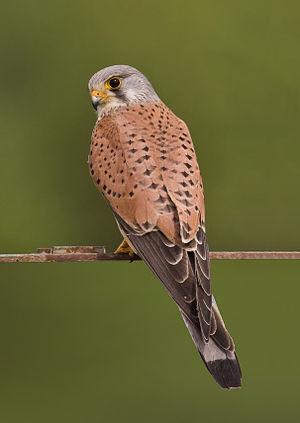
Un Faucon crécerelle (Falco tinnunculus). Türkçe: Bayağı kerkenez (Falco tinnunculus).
L'Avocette élégante est une espèce d'oiseaux de la famille des Recurvirostridae, la seule espèce du genre Recurvirostra vivant en Europe.
La France compte plus de 570 espèces d'oiseaux sur son territoire. La liste qui suit ne concerne que les espèces de France métropolitaine, par ordre et famille.
Le faucon crécerelle est une petite espèce d'oiseaux de proie agile de la famille des falconidés. C'est l'un des rapaces les plus communs de France avec la buse variable et le milan noir. Son petit est le fauconneau. C'est un oiseau diurne.
Le Site de Grand Intérêt Biologique des Viviers, plus connu sous le nom de Terril des Viviers est un ancien site de charbonnage s'étendant à l'est de Gilly, section de la ville de Charleroi.
Cet article répértorie les espèces d'oiseaux présentes en Andorre.